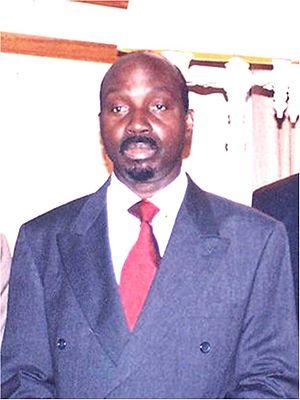
Francis Wodié, Président du parti ivoirien des travailleurs
L'élection présidentielle ivoirienne de 1995 s'est déroulée le 22 octobre 1995. Elle a désigné à l'issue du scrutin le second président de la République de Côte d'Ivoire pour un mandat de cinq ans.
En Côte d'Ivoire, l'élection présidentielle détermine la personne qui sera élue président de la République pour un mandat de cinq ans. Le premier président élu fut Félix Houphouët-Boigny en 1960, qui fut aussi le plus jeune. 5 000 signatures sont nécessaires pour pouvoir présenter sa candidature.
Francis Wodié, né le 25 février 1936 à Abidjan, est un homme politique ivoirien.
L'élection présidentielle ivoirienne de 2000 a désigné, à l'issue du premier tour le 22 octobre 2000, le troisième président de Côte d'Ivoire et le premier président n'étant pas membre du PDCI de l'histoire du pays, Laurent Gbagbo. Elle a mis fin à la transition de 10 mois de la junte militaire dirigée par Robert Guéï. Des trois principaux partis politiques de Côte d'Ivoire, PDCI, RDR et FPI seul ce dernier a pu présenter un candidat ce qui a entraîné un boycott de l'élection par les deux autres.